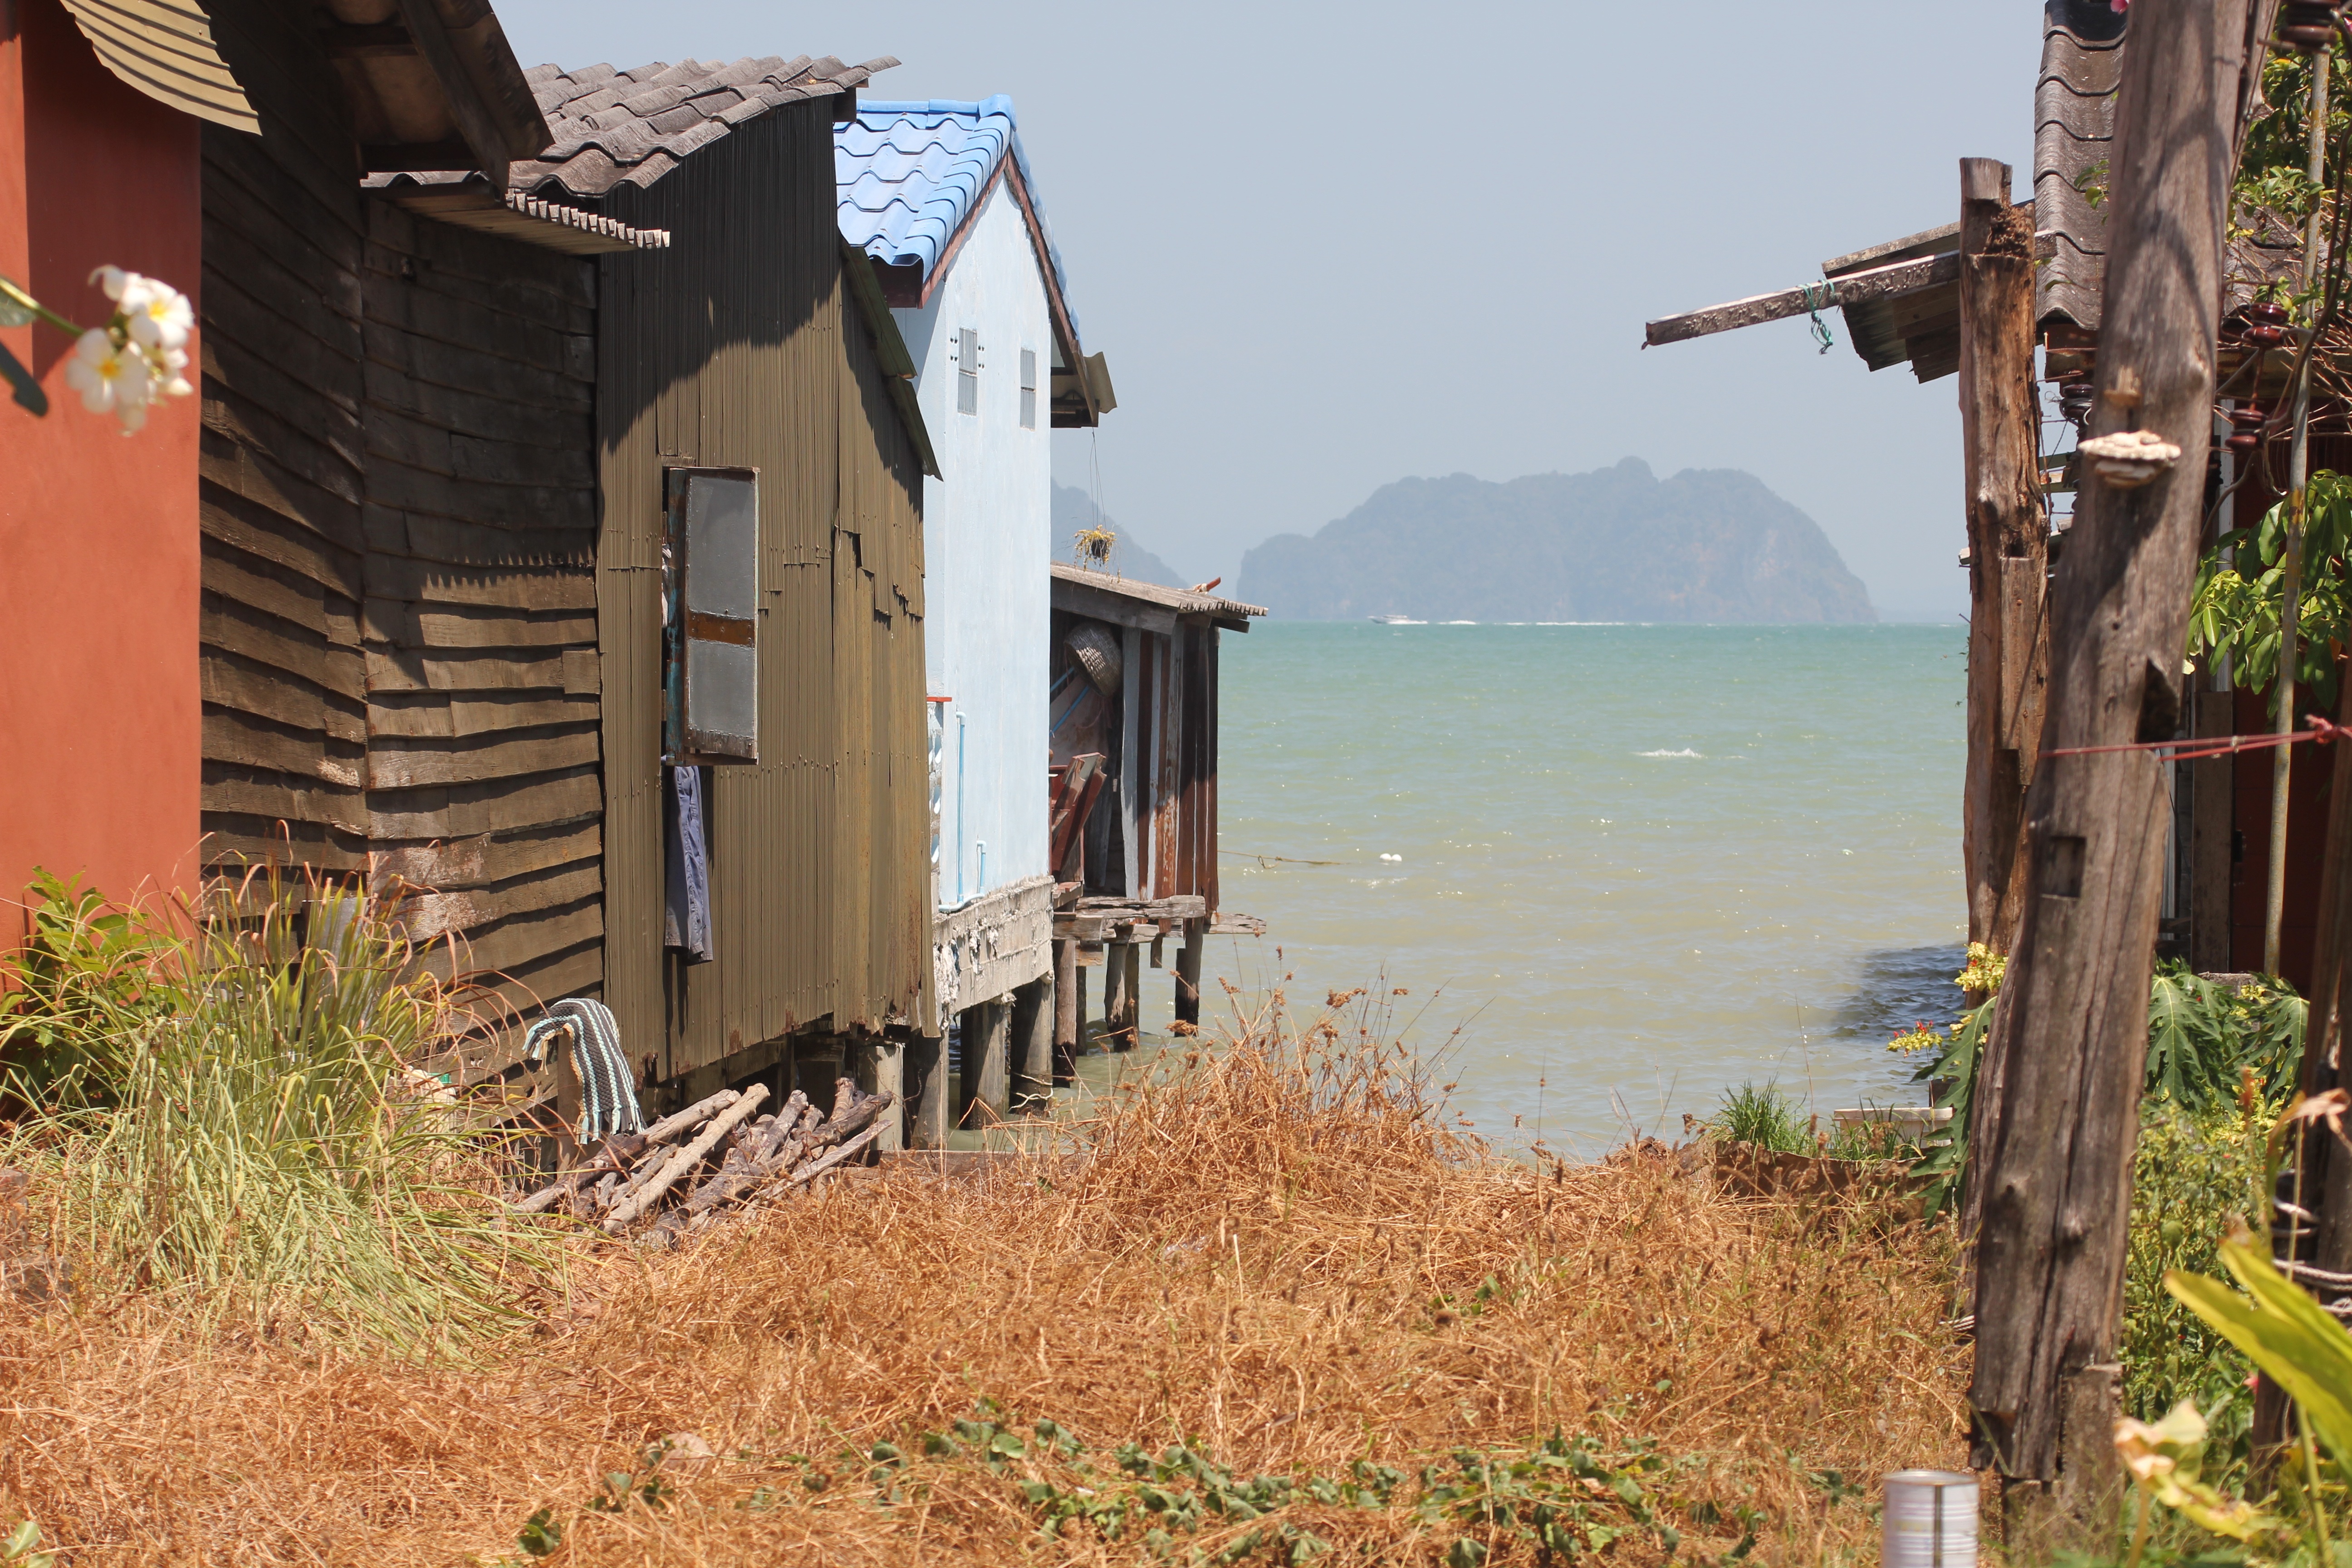
sea, water, house, window, town, home, vacation, village, shack, cottage, island, tourism, waterway, thailand, sunny, hot, landscapes, poles, rural area